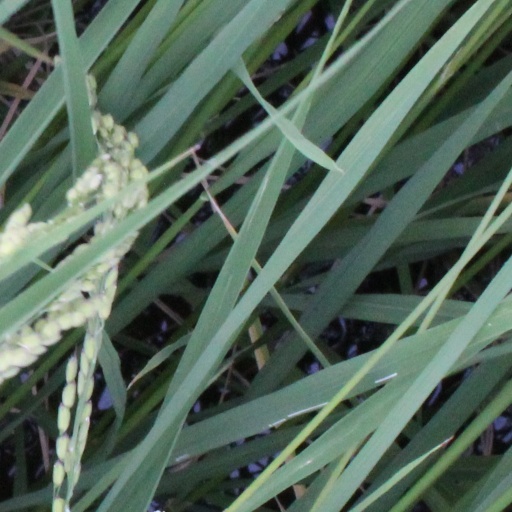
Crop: rice